Jules Rykovich

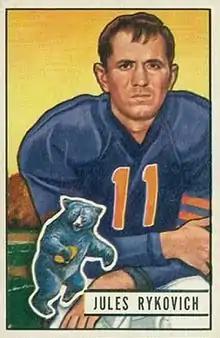
Rykovich on a 1951 Bowman football card

Julius Alphonsus Rykovich (April 6, 1923 – December 23, 1974) was an American football halfback, kickoff returner, and defensive back in the National Football League (NFL) for the Washington Redskins and the Chicago Bears. Rykovich also played in the All-America Football Conference (AAFC) for the Buffalo Bills and the Chicago Rockets. He played college football at the University of Illinois and the University of Notre Dame and was drafted in the second round of the 1947 NFL draft. He was co-MVP alongside Buddy Young in the 1947 Rose Bowl for Illinois, and was inducted into the Rose Bowl Hall of Fame in 1993.